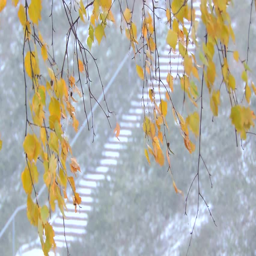
the strong snowfall in the forest .